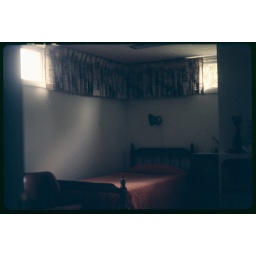
Karla's bedroom in the house on Grove Street, Normal, IL, July 1968.